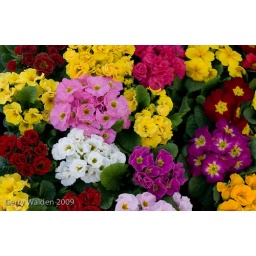
Petunias for sale in pots at the market